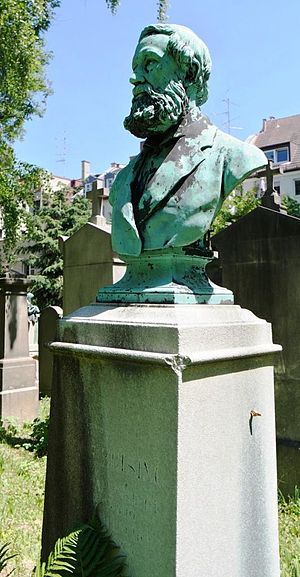
Adolf Zeising
Adolf Zeising var en tysk æstetiker.